Navy SEALs (film)

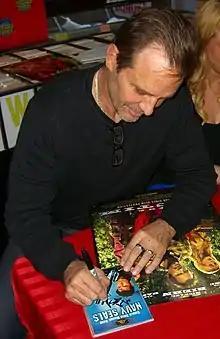
Star Michael Biehn signing a copy of the DVD cover during an August 2012 appearance at Midtown Comics in Manhattan.

In the winter of 1986 Brenda Feigen, then an agent at the William Morris Agency, was introduced to Chuck Pfarrer through one of her clients. Pfarrer, an active-duty navy SEAL who wrote screenplays in his spare time, had just sold "The Crook Factory", a script about Ernest Hemingway's life. Feigen encouraged him to write a script based on his experiences. After retiring from the SEALs, Pfarrer wrote the script, which Feigen shopped to Orion Pictures, Warner Brothers, and United Artists, hoping to create a bidding war. Orion ultimately purchased the script, with Feigen acting as producer.